Nate Pearson

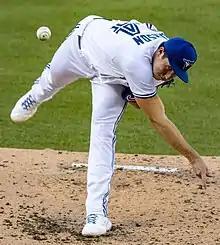
Pearson with the Toronto Blue Jays in 2020

Nathan Alexander Pearson (born August 20, 1996) is an American professional baseball pitcher for the Chicago Cubs of Major League Baseball (MLB). He has previously played in MLB for the Toronto Blue Jays. Pearson made his MLB debut in 2020 with the Blue Jays, and they traded him to the Cubs during the 2024 season.